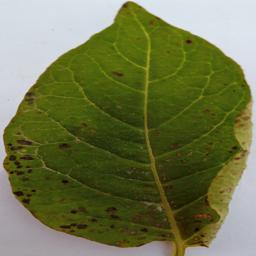
Etiqueta: Tizon_Temprano